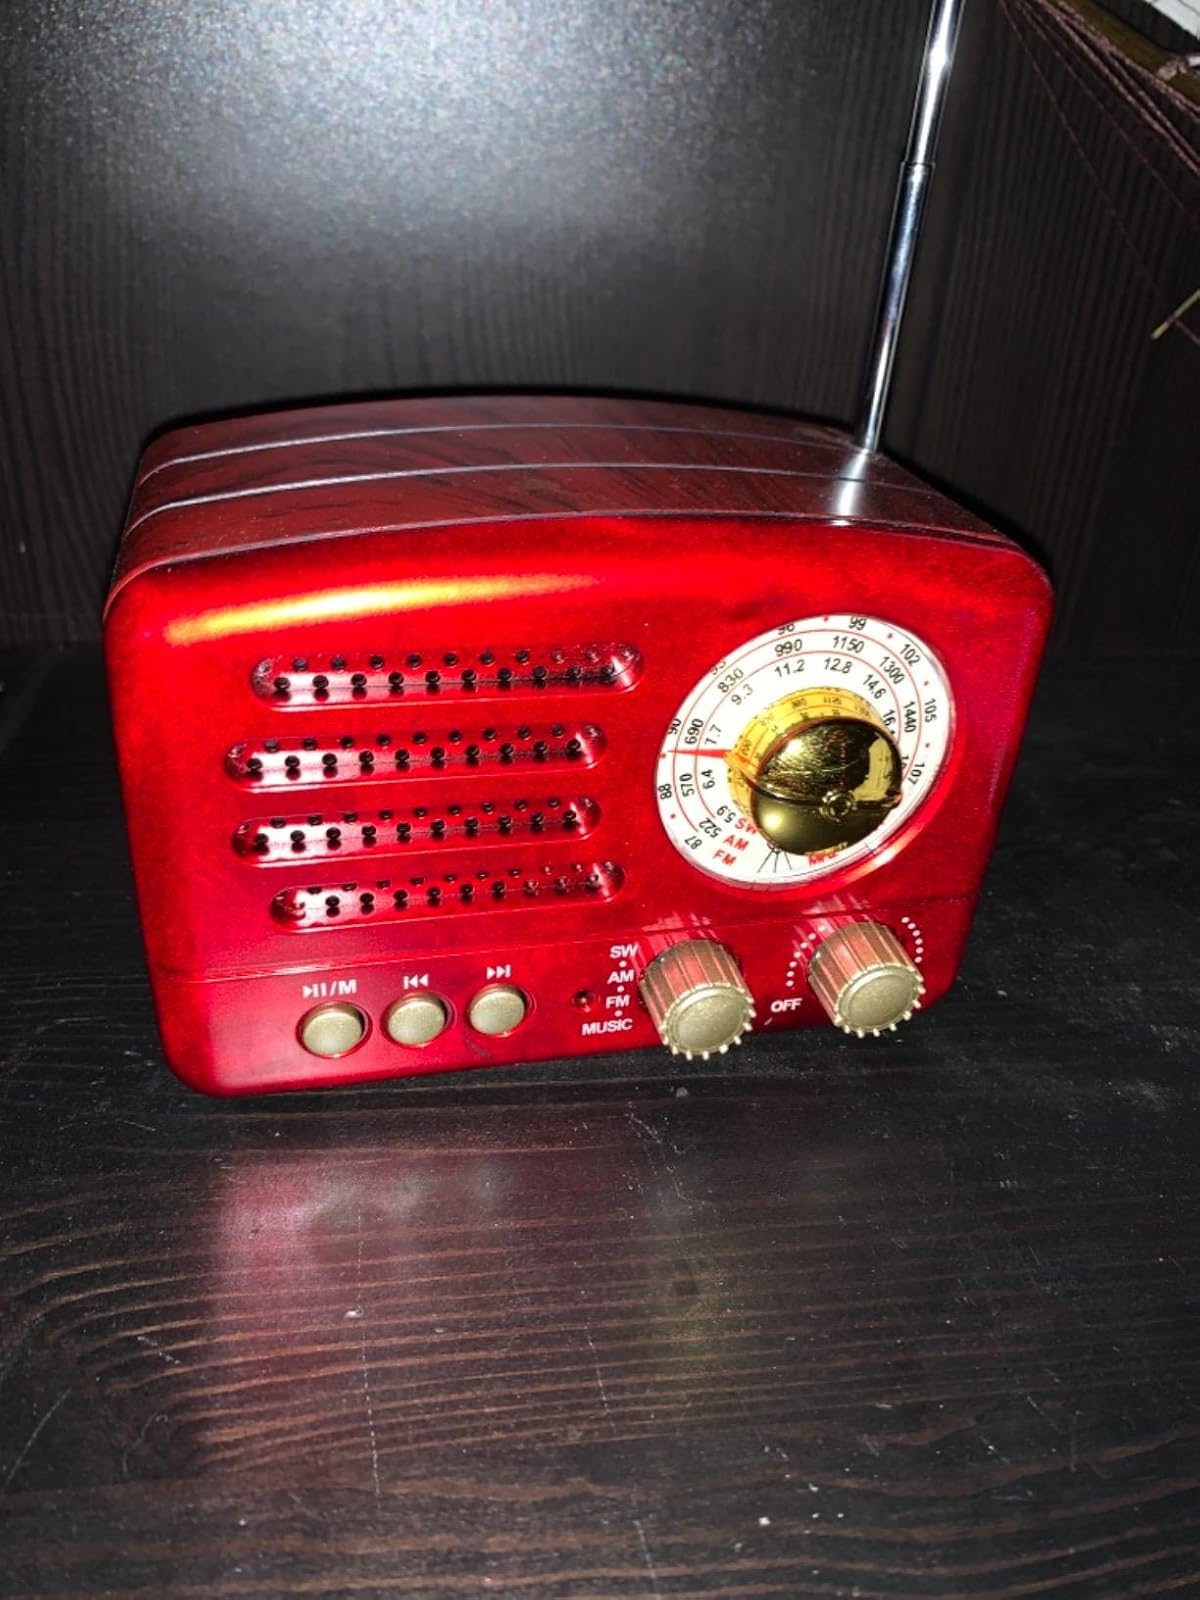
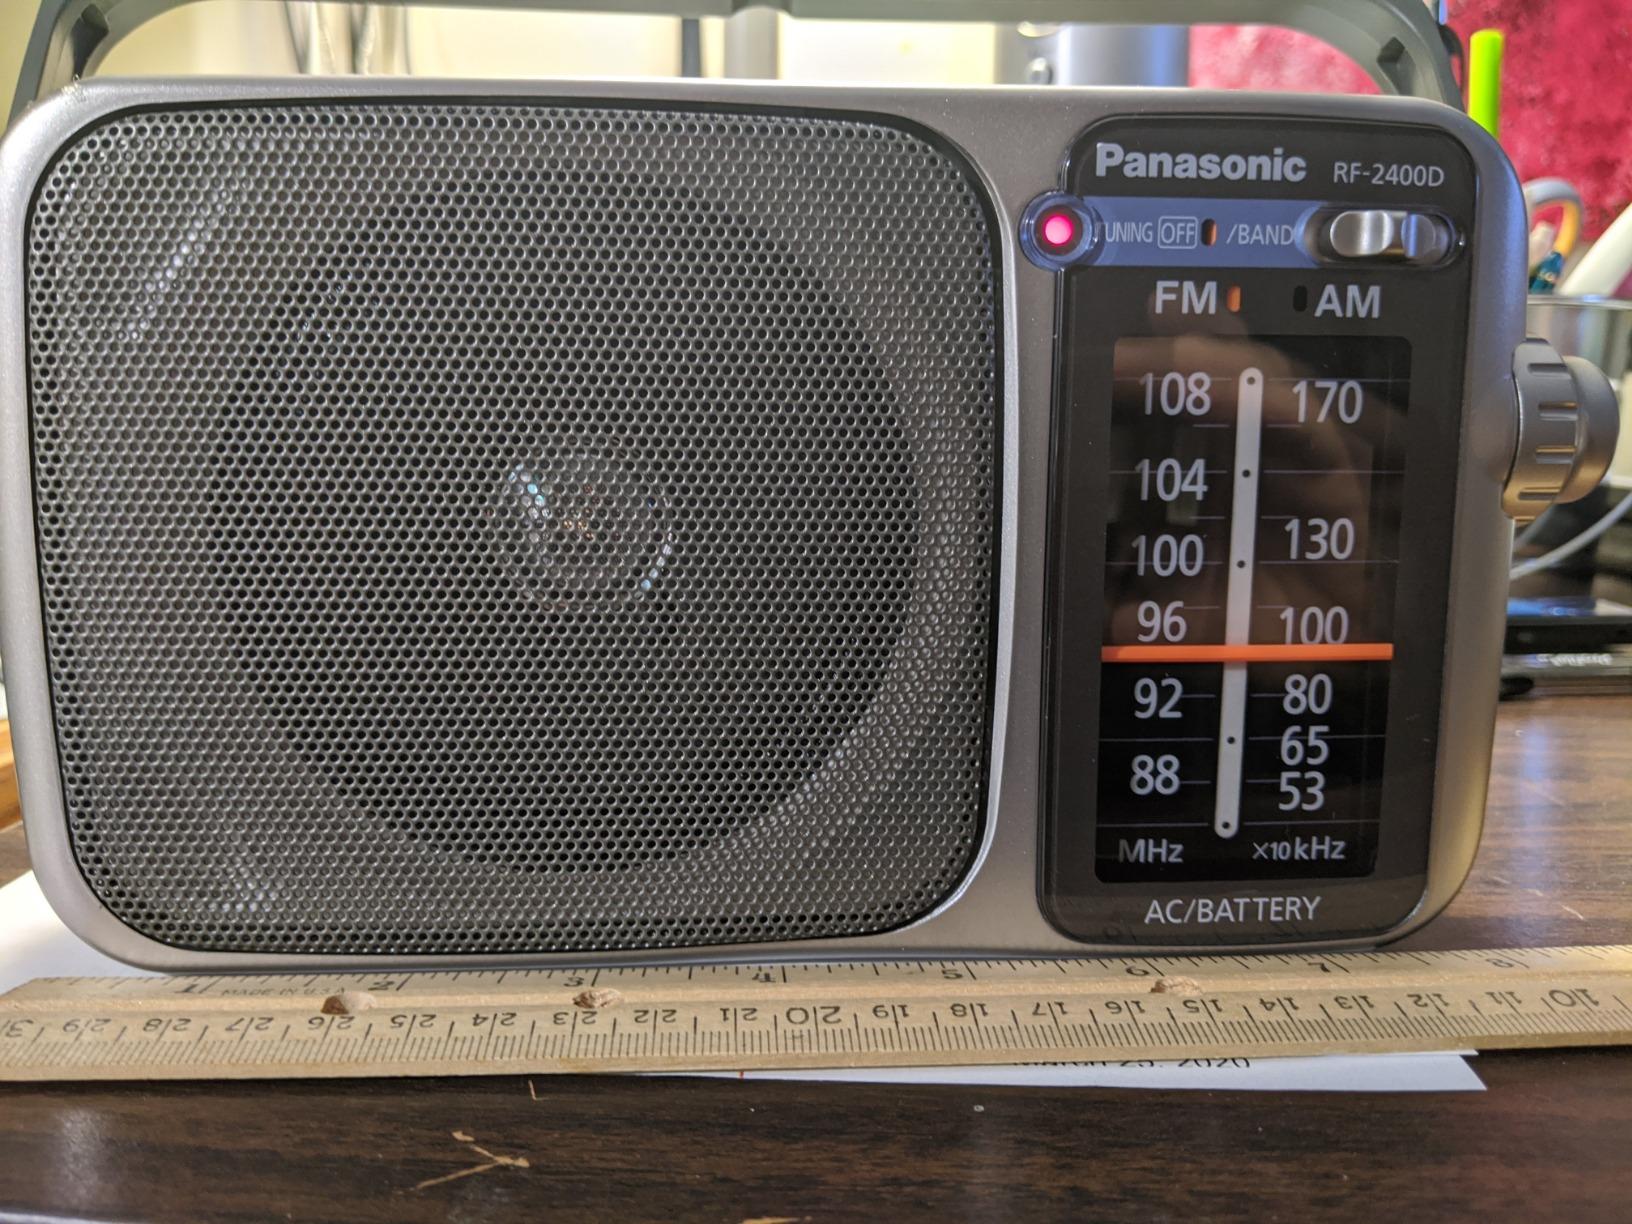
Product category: radio
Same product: no